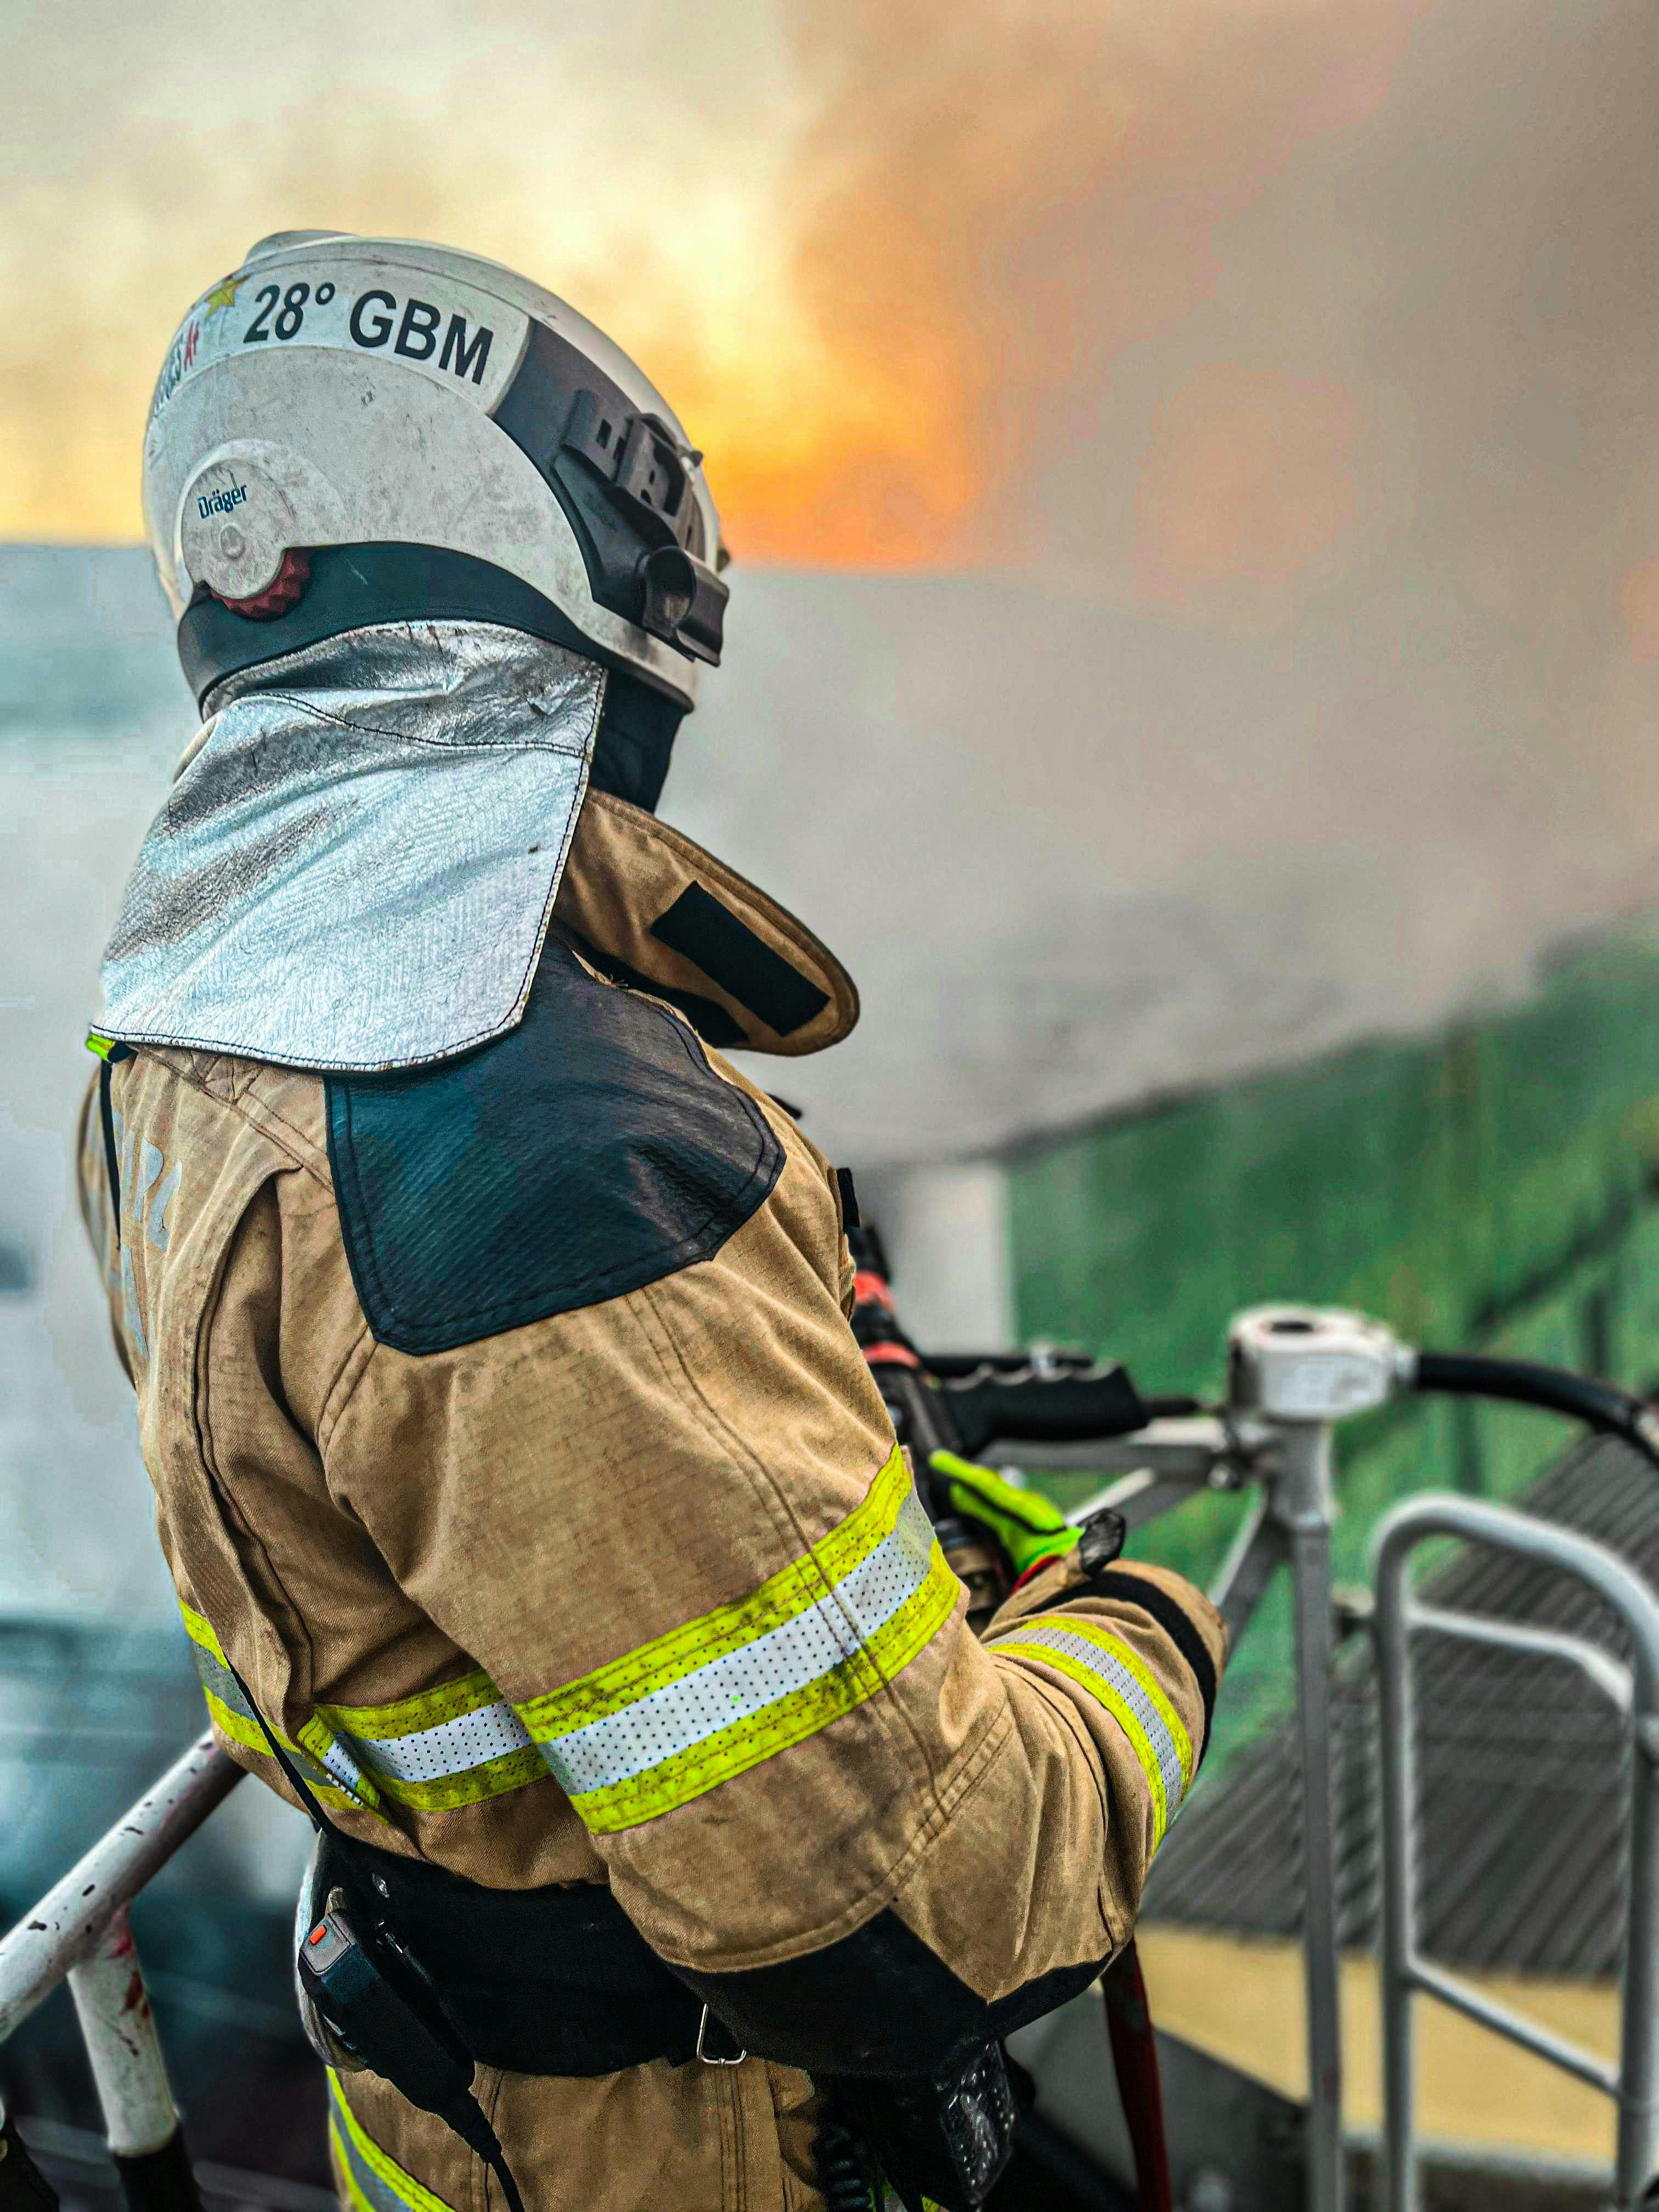
people, workwear, High visibility clothing, hard hat, cloud, sky, fire department, headgear, asphalt, personal protective equipment, blue collar worker, gas, rescuer, emergency service, service, event, firefighter, rescue, emergency, job, fence, hazmat suit, construction worker, smoke, fire, landscape, helmet, uniform, recreation, roofer